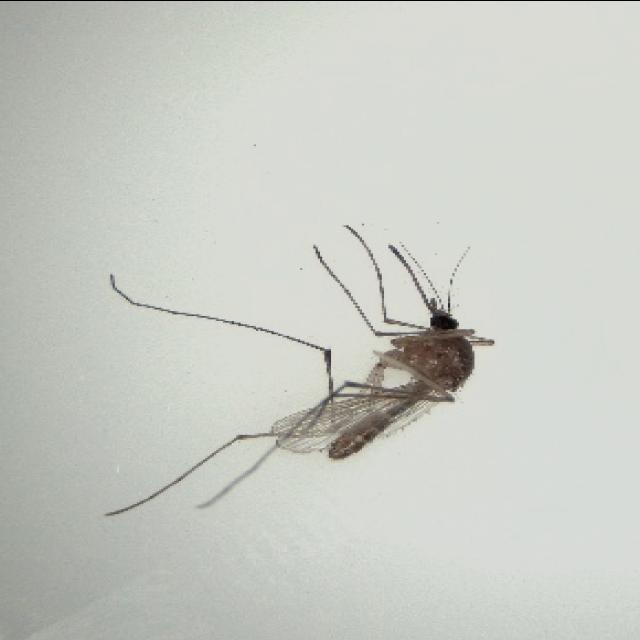
Species: culex_pipiens